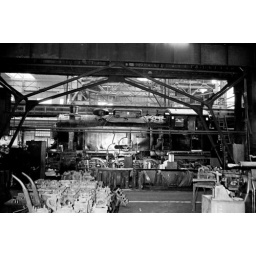
AW Lingen, 21 augustus 1970. Loc nr. X van Bergwerke Monopol, een in 1953 door Krupp gebouwde vierassige tenderloc.